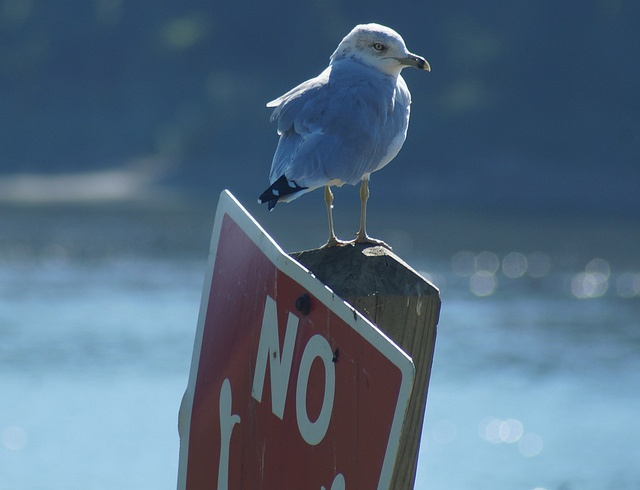
A small grey and white bird staring on a signpost.
a bird standing on a wooden pole with sign mounted on the pole.
A seagull stands on the wooden post of a sign.
A seagull stands atop a signpost in front of a body of water.
A white bird stands on a red sign.